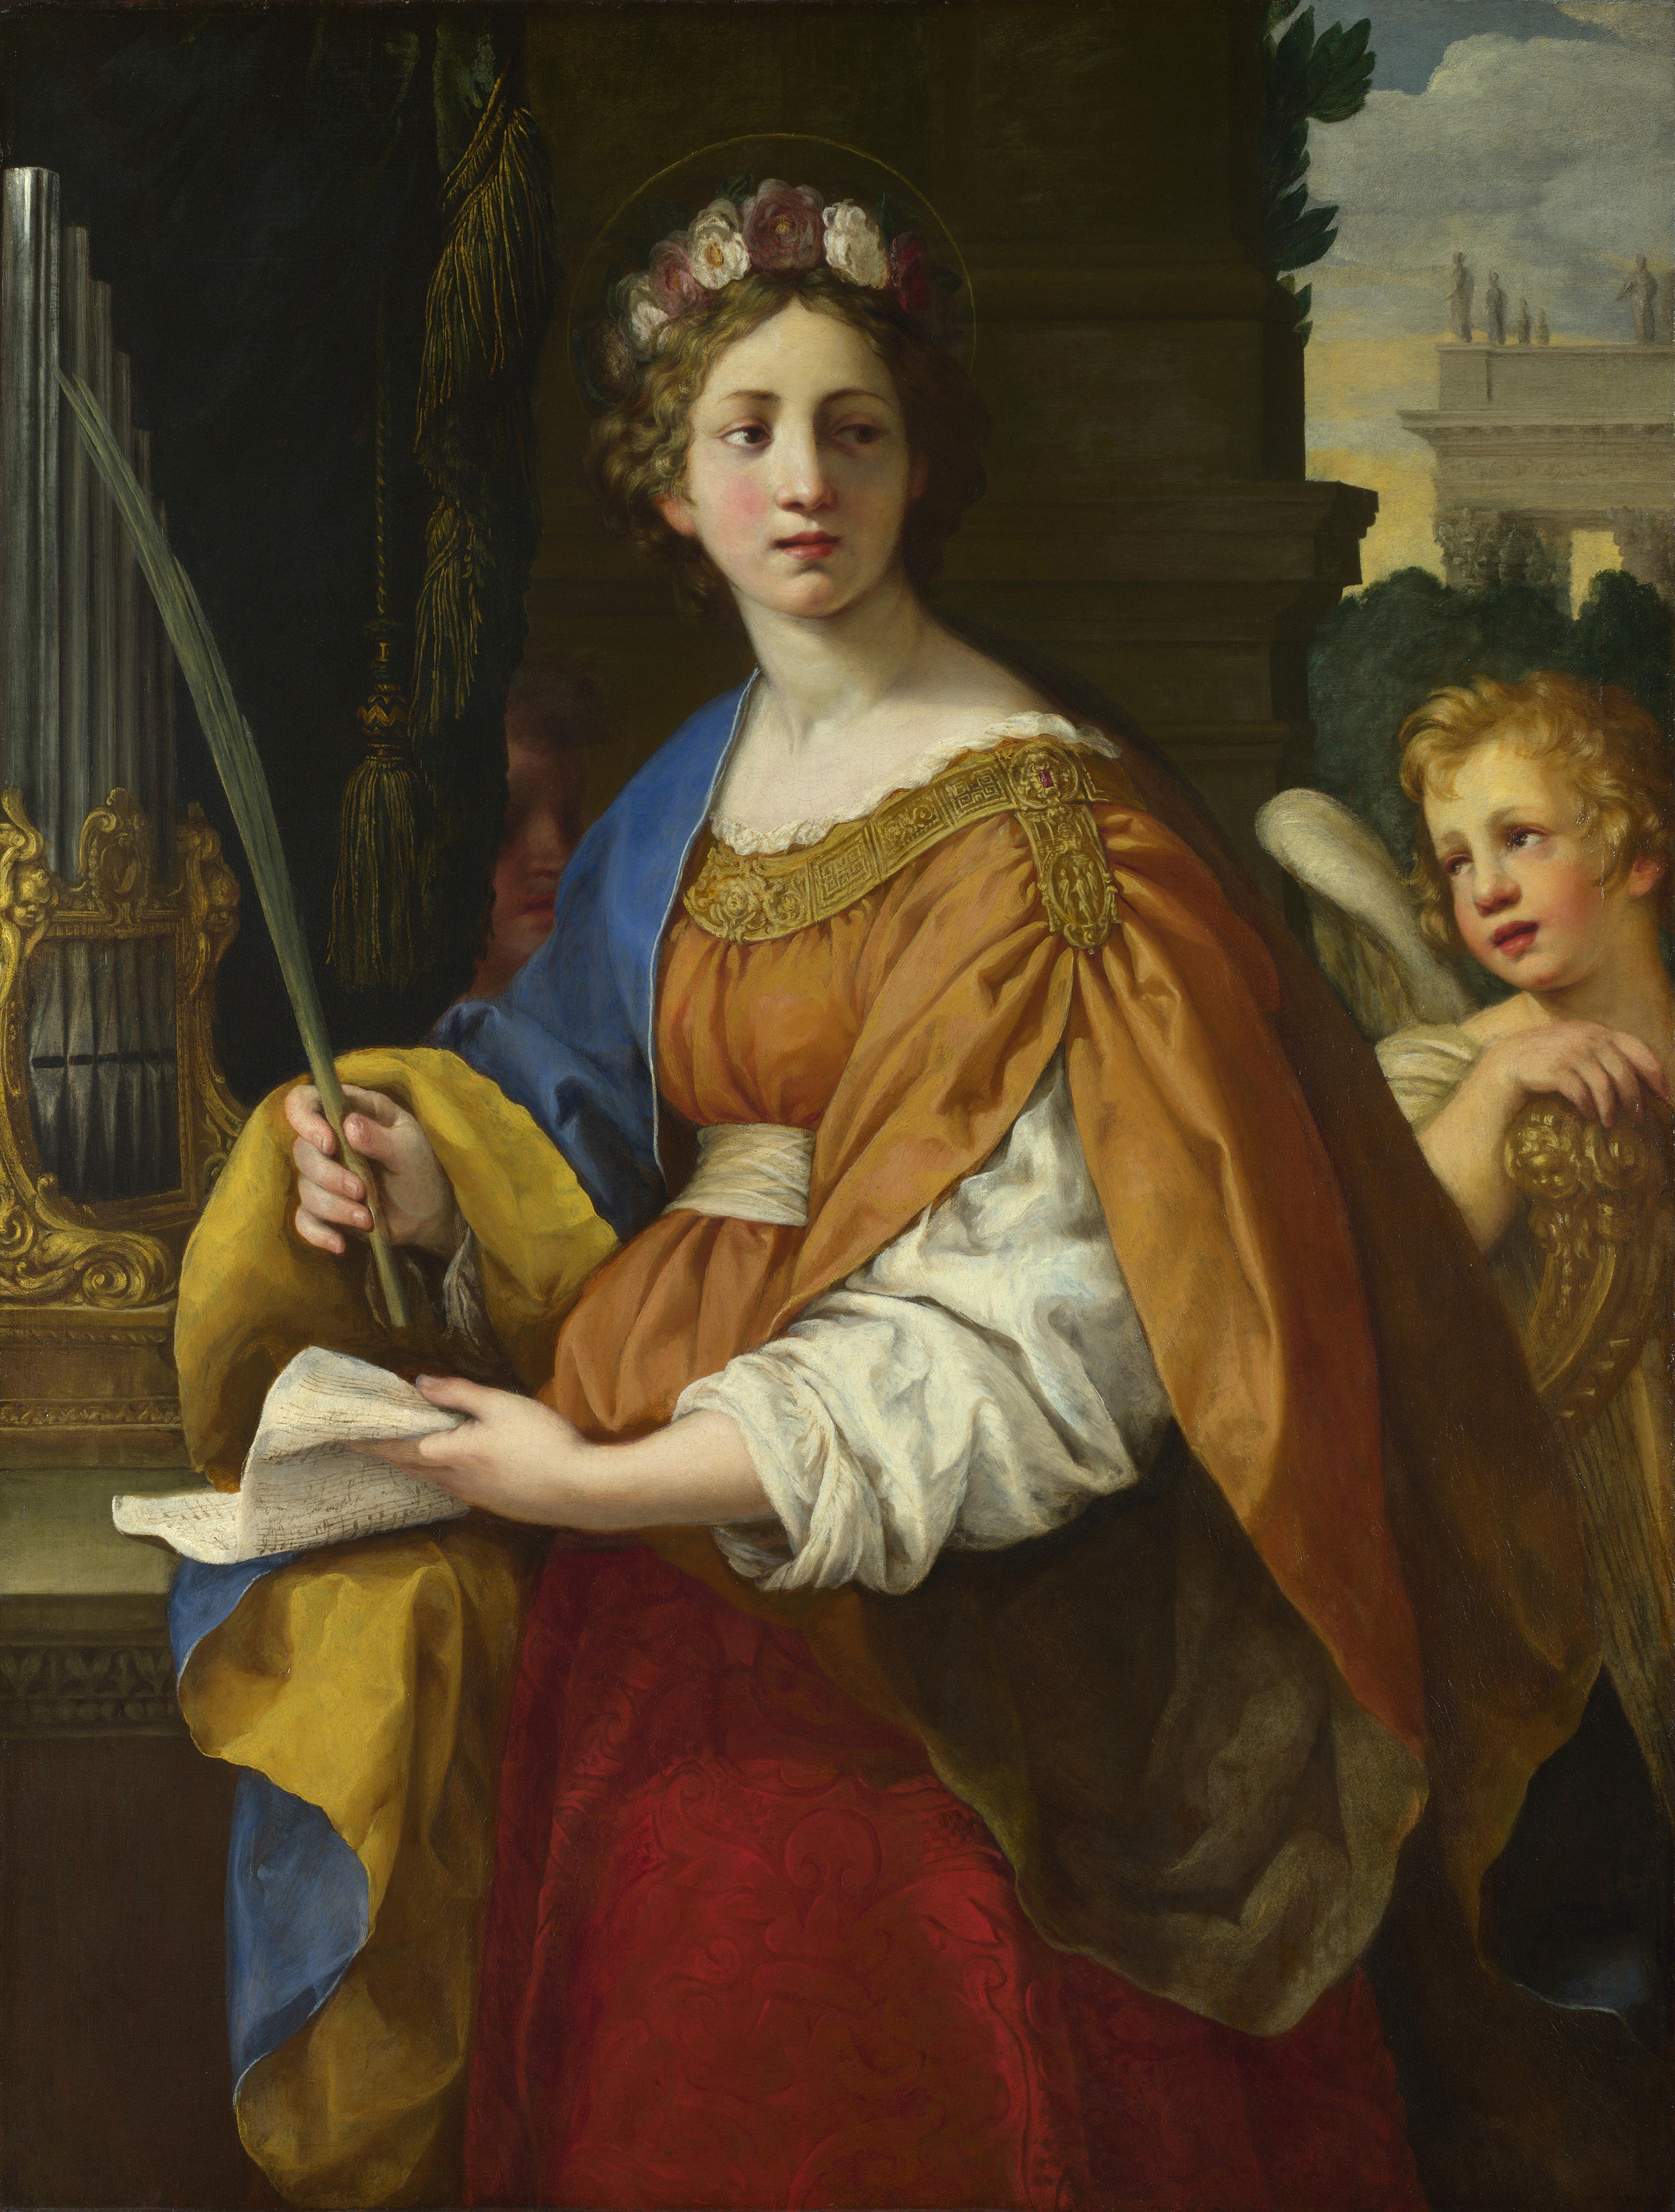
person, woman, portrait, painting, art, oil painting, the national gallery